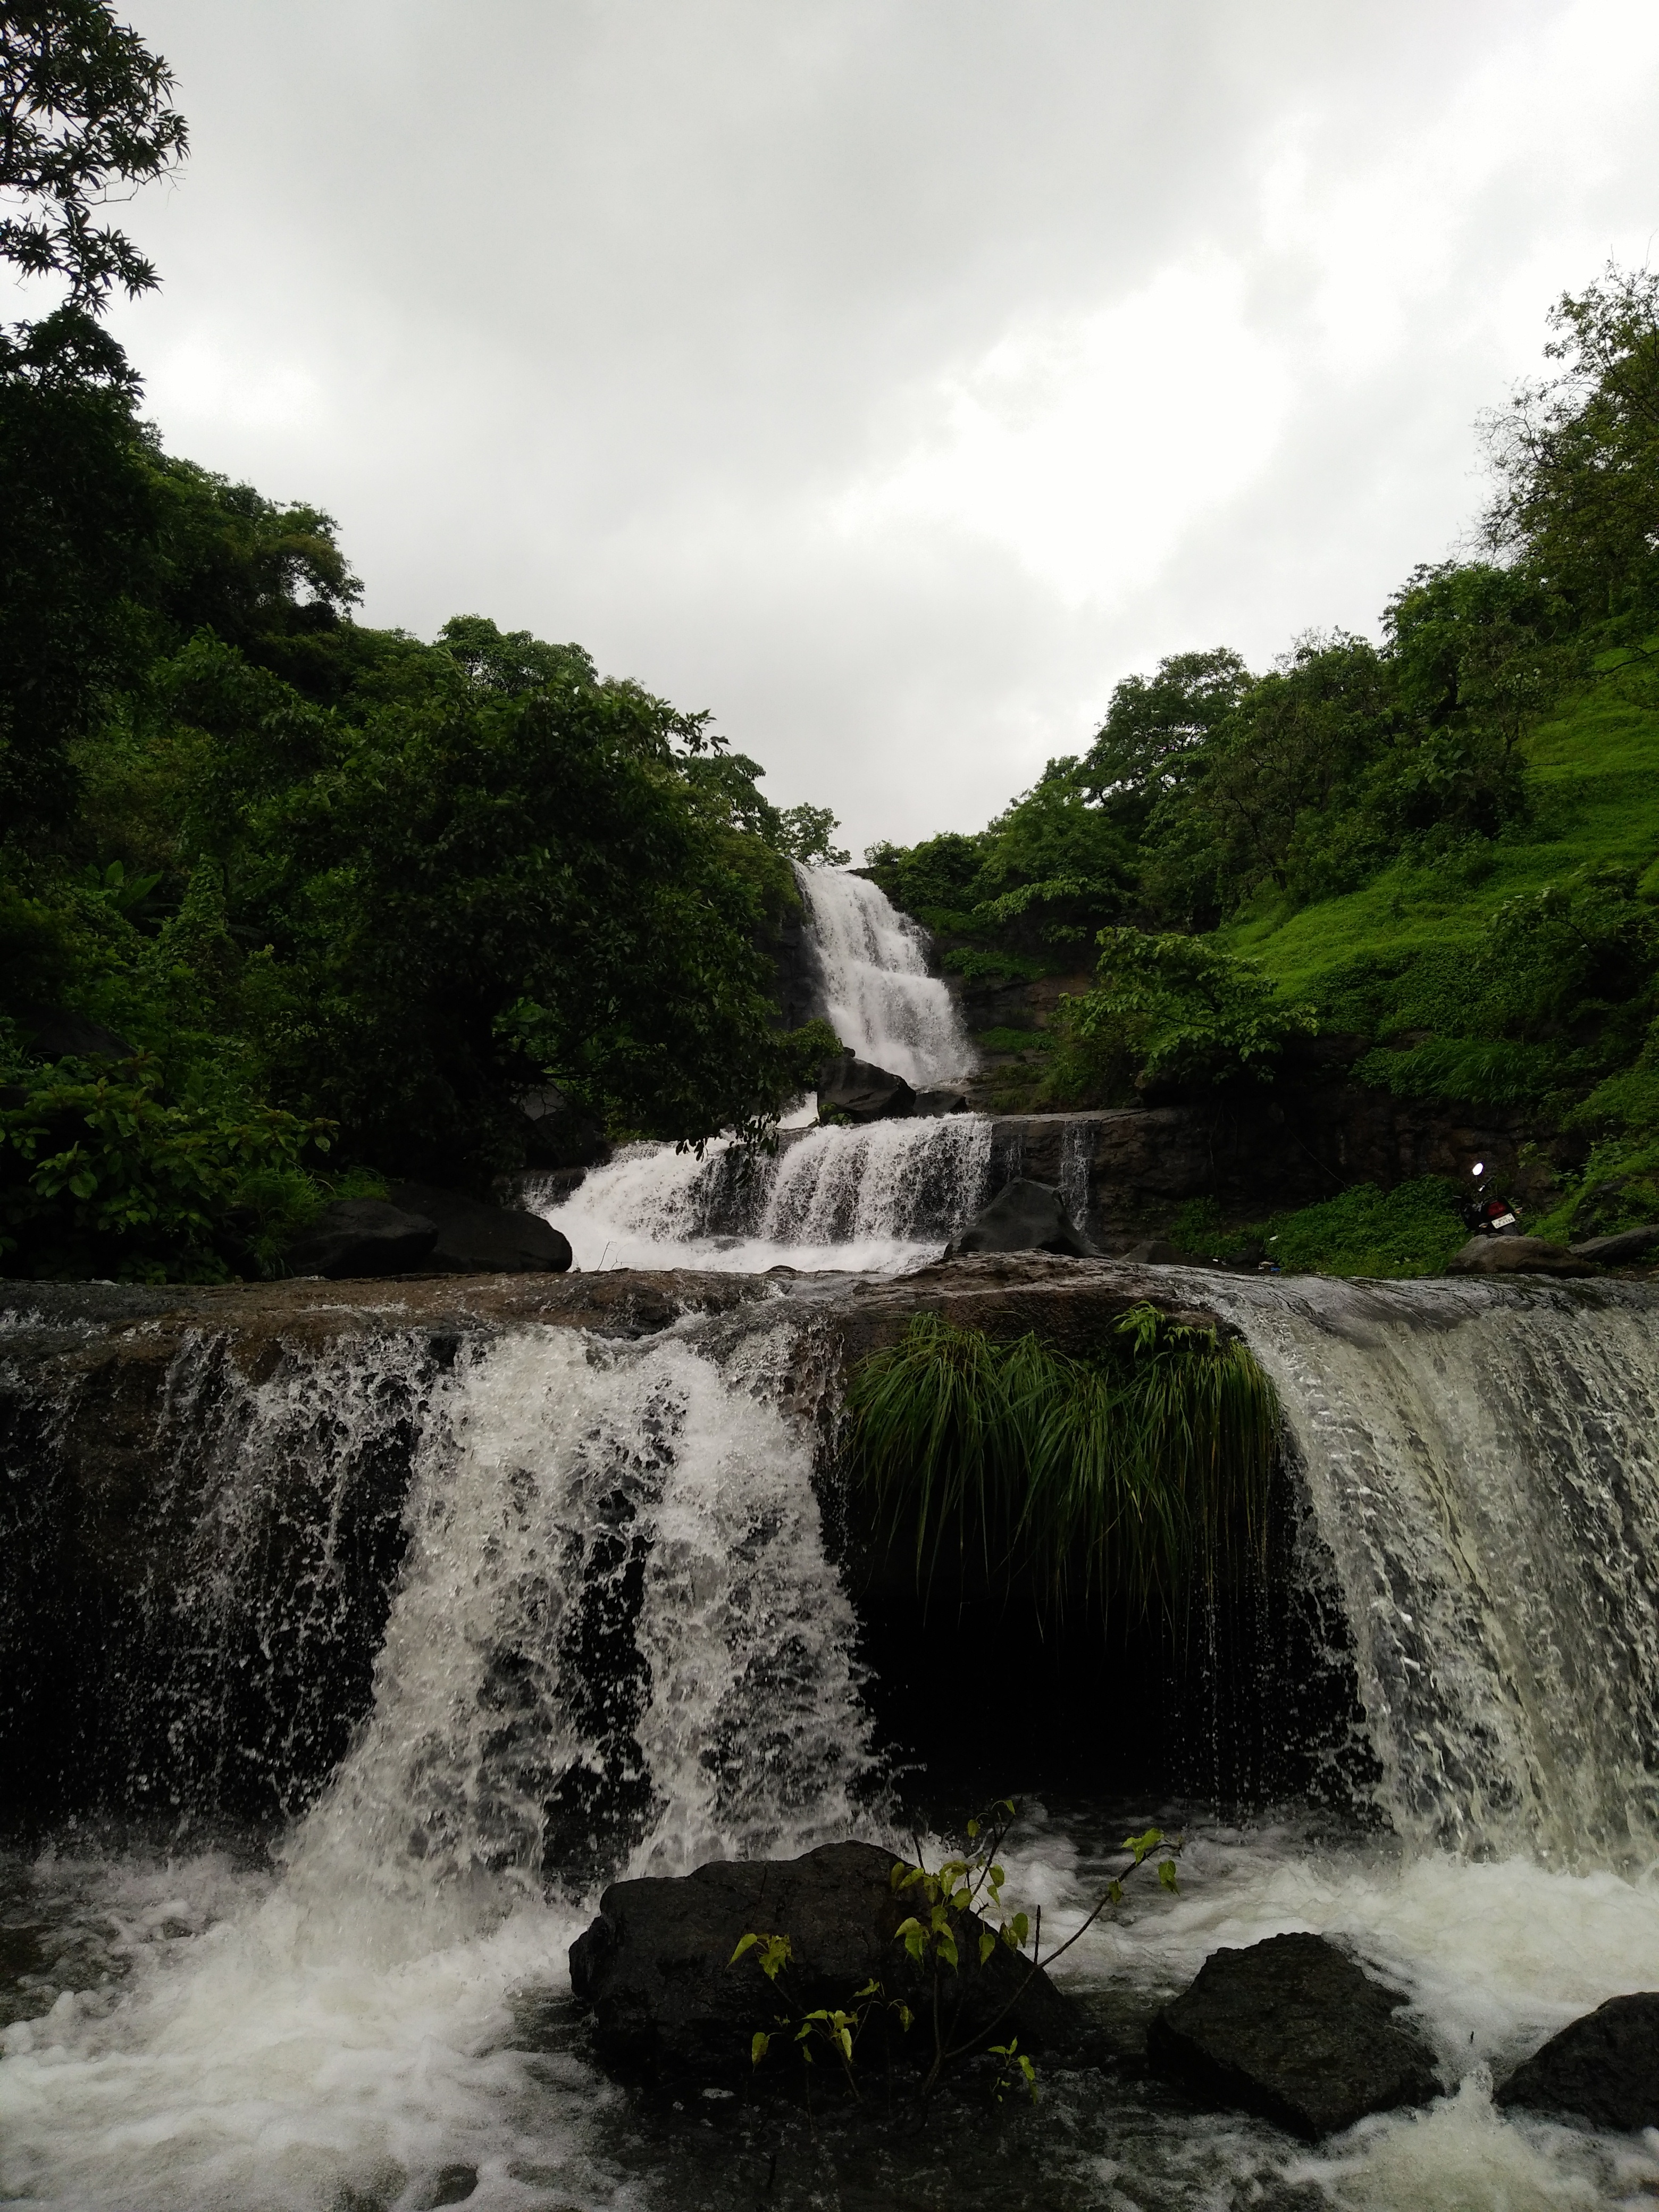
water, nature, rock, waterfall, river, stream, rapid, body of water, wasserfall, water feature